Donner Party

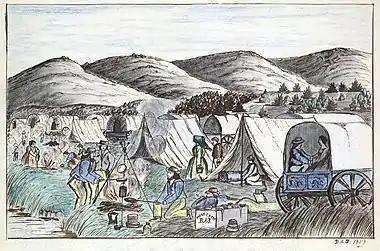
An encampment of tents and covered wagons on the Humboldt River in Nevada, 1859

During the 1840s there was a dramatic increase in settlers leaving the east to resettle in the Oregon Territory or California, which at the time were accessible only by a very long sea voyage or a daunting overland journey. Some, such as Patrick Breen, saw California, then a part of Mexico, as a place where they would be free to live in a fully Catholic culture; others were attracted to the West's burgeoning economic opportunities or inspired by manifest destiny, the belief that the land between the Atlantic and Pacific Oceans belonged to European Americans and that they should settle it. Most wagon trains followed the Oregon Trail route from a starting point in Independence, Missouri, to the Continental Divide, traveling about a day on a journey that usually took between four and six months. The trail generally followed rivers to South Pass, a mountain pass in present-day Wyoming which was relatively easy for wagons to negotiate. From there, pioneers had a choice of routes to their destinations.